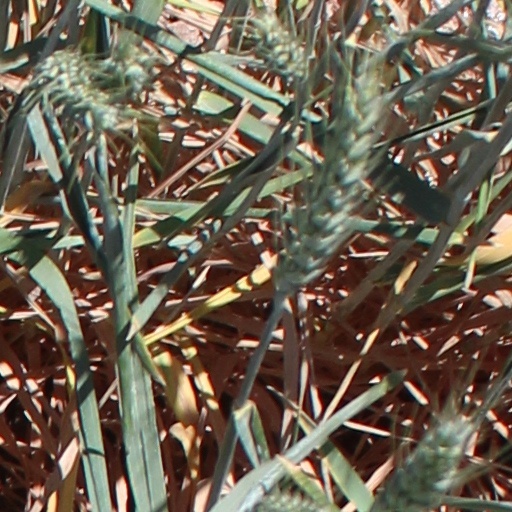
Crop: wheat